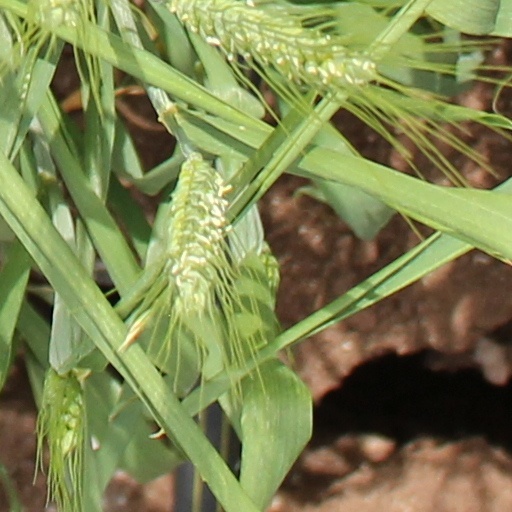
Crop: wheat